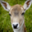
Label: deer